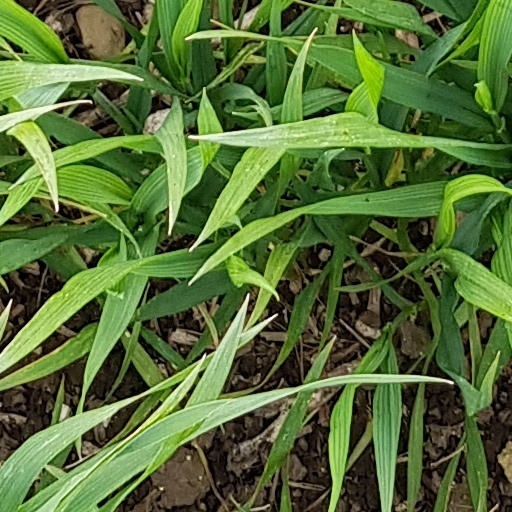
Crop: wheat